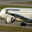
Label: airplane